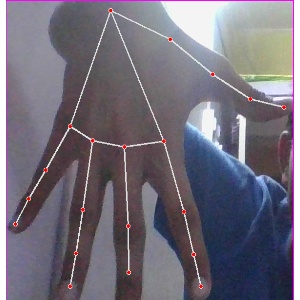
अक्षर: ढ